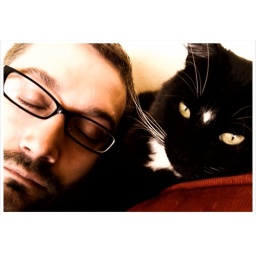
Sleepy time Sunday in the red chair